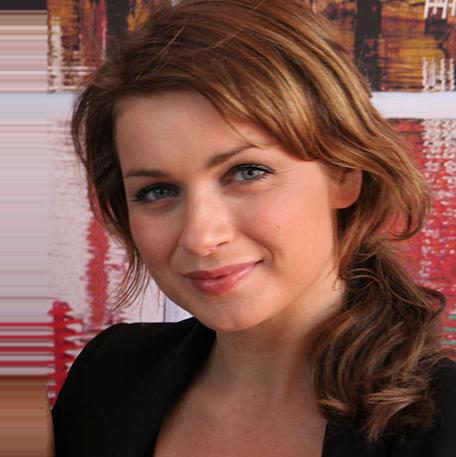
Age: 33